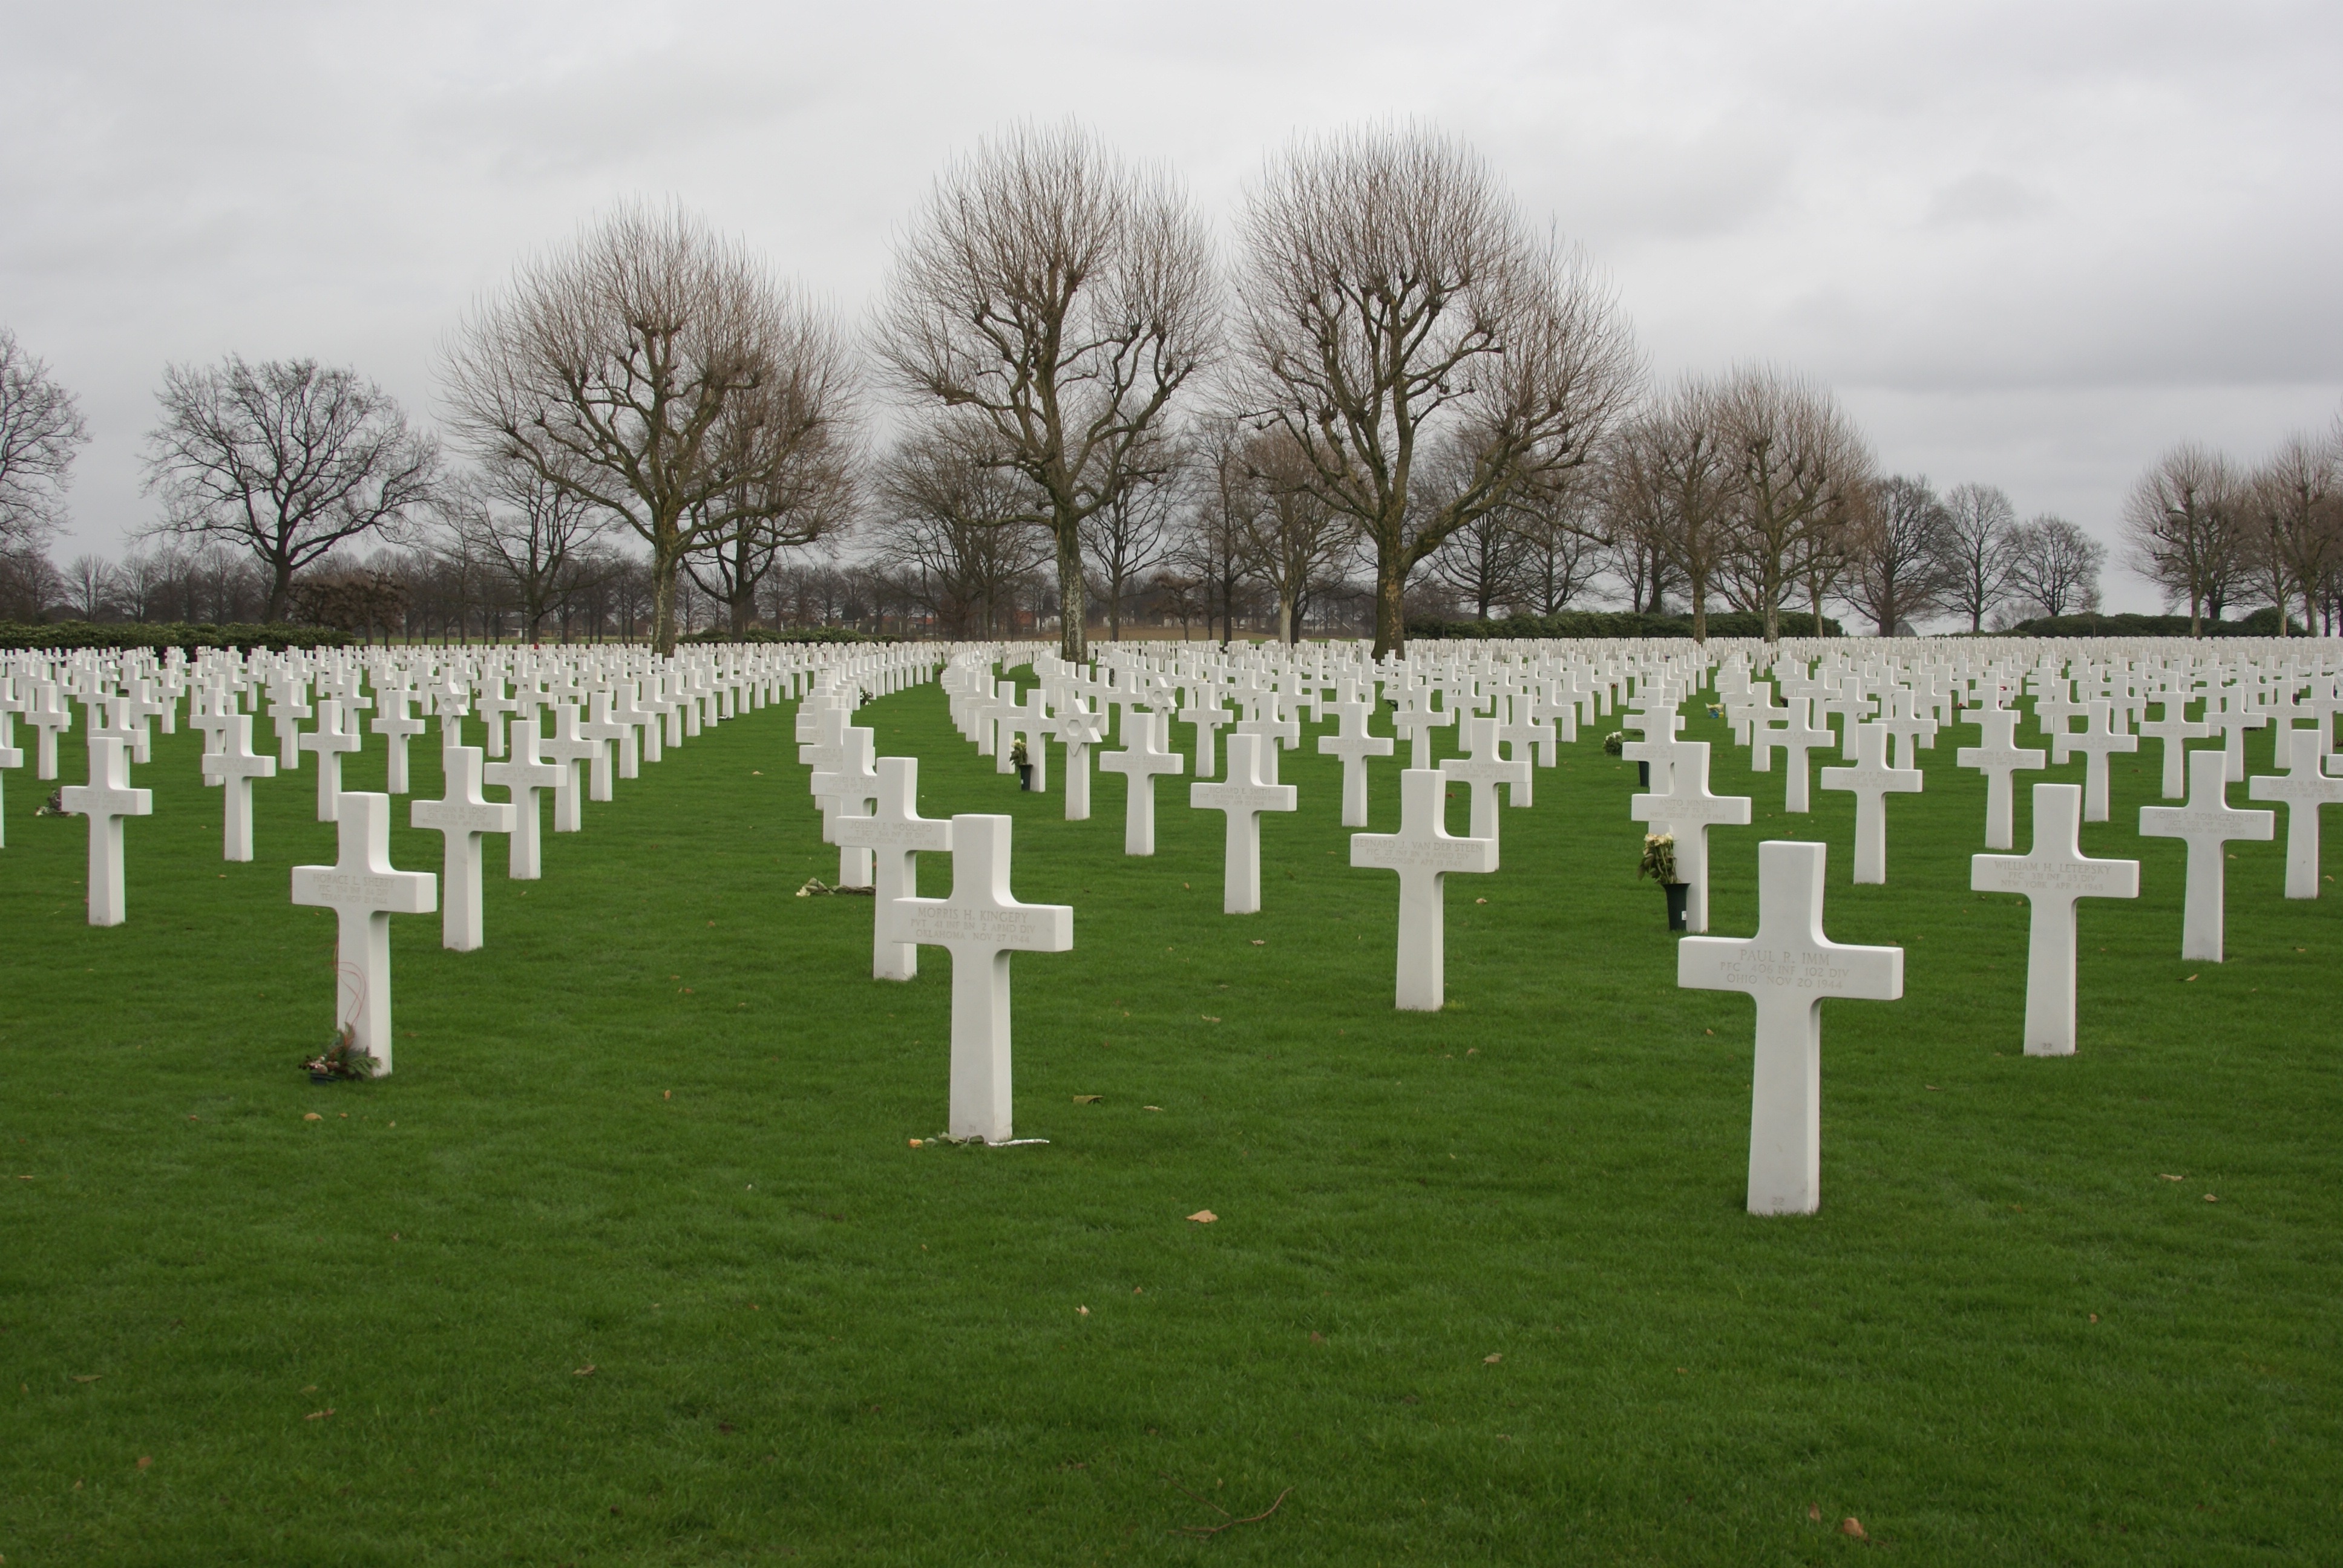
cemetery, grave, memorial, commemorate, margraten, second world war, geographical feature